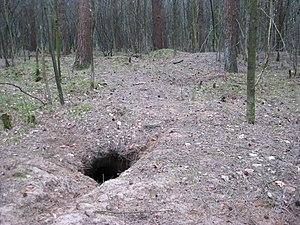
Tanière d'un grisard à Steinhagen (Westfalen)-Brockhagen